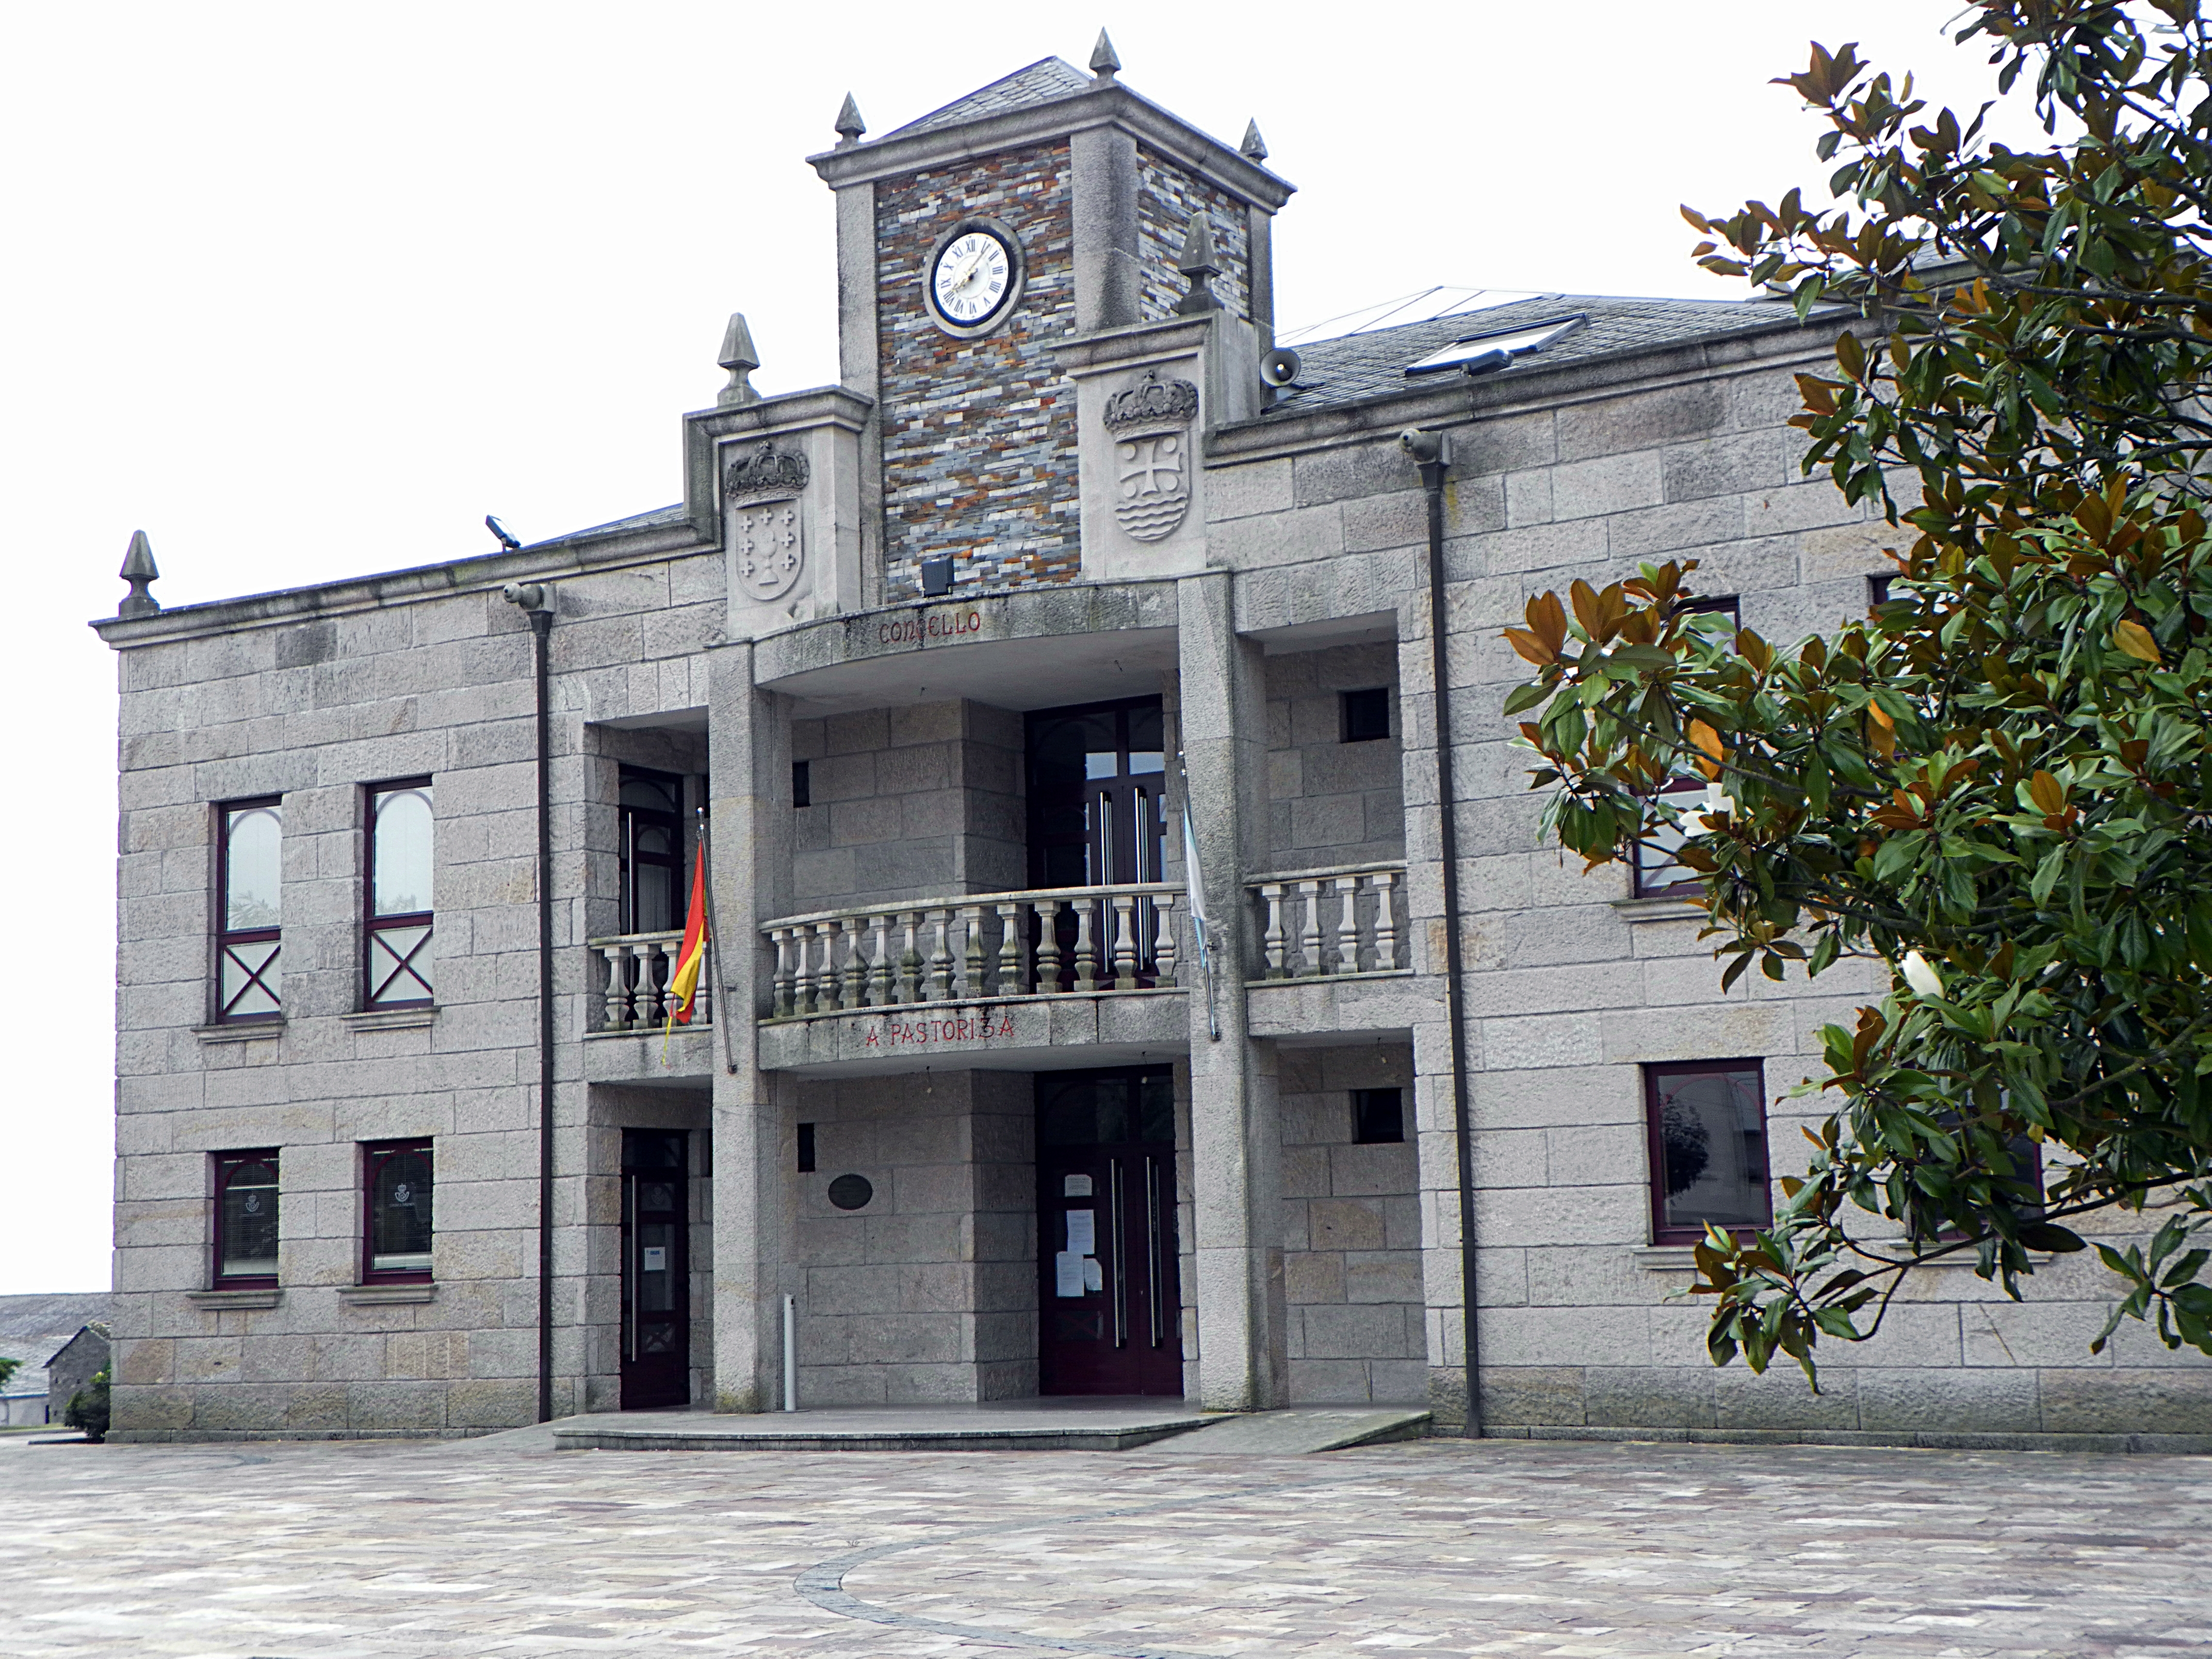
architecture, mansion, town, building, facade, property, church, chapel, place of worship, spain, synagogue, espaa, galicia, lugo, estate, courthouse, ggl1, galiza